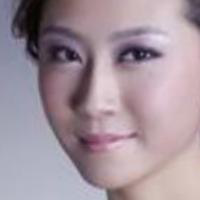
Age group: age 21-30